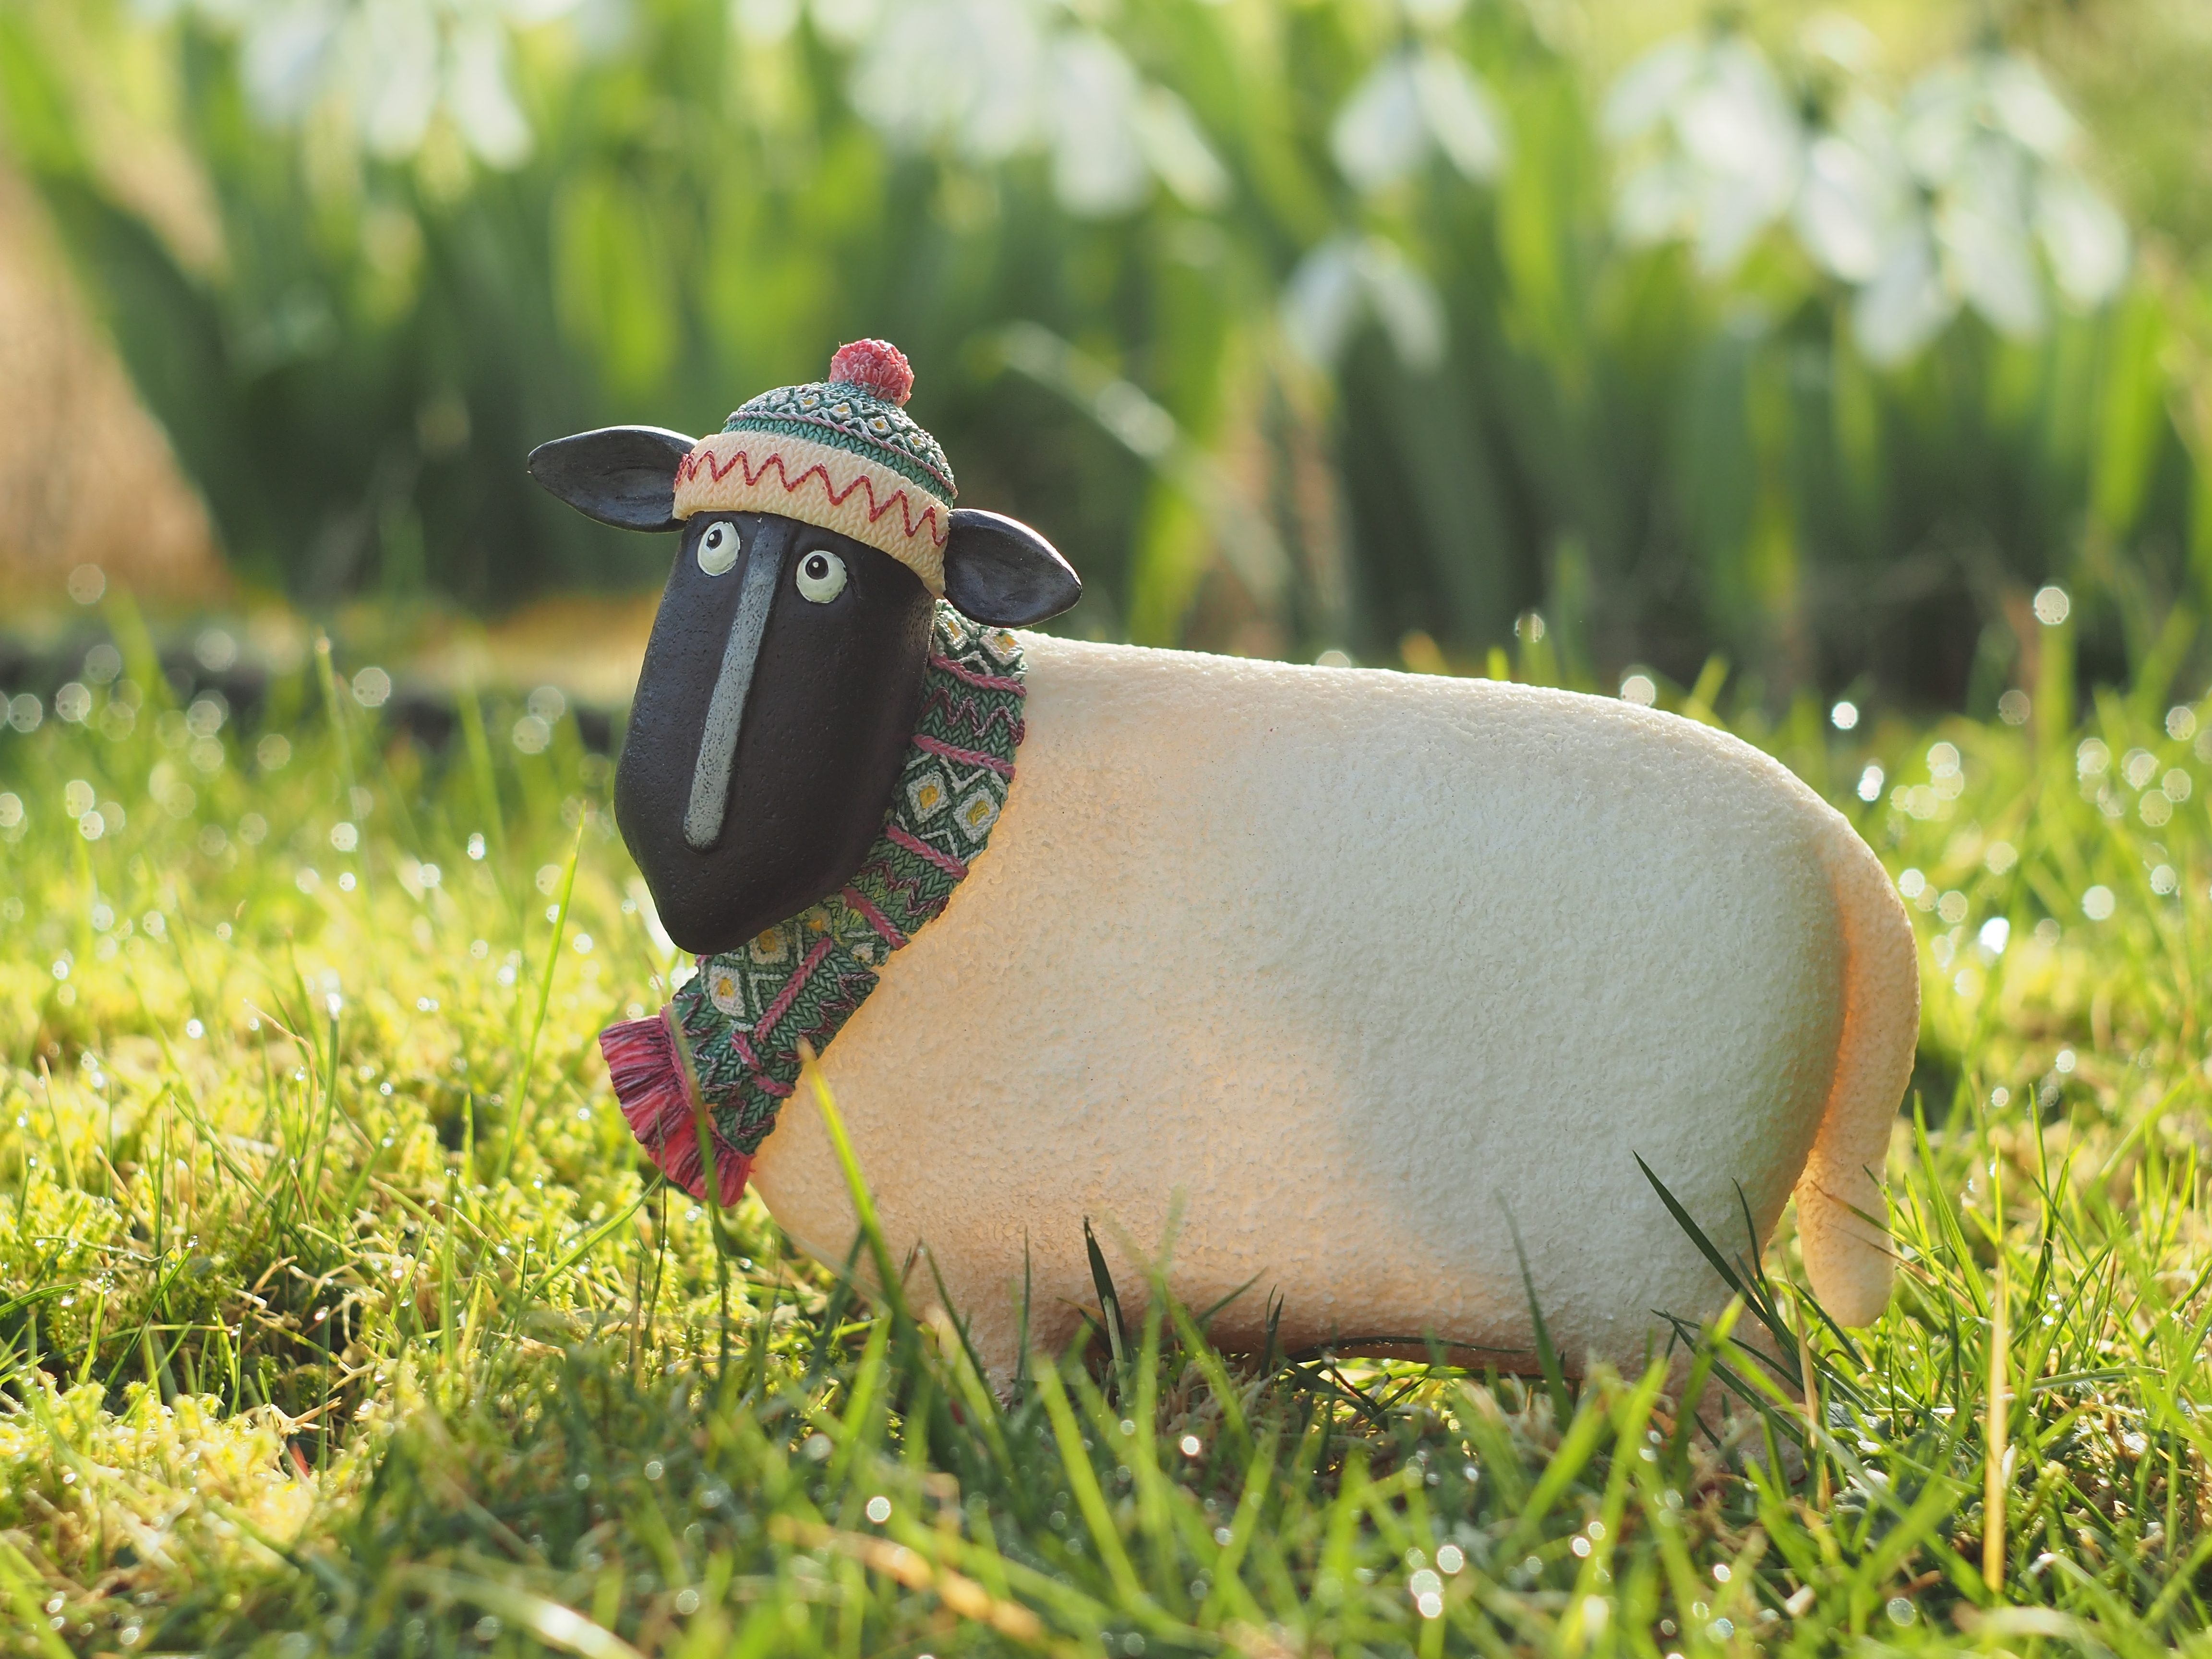
grass, bokeh, lawn, meadow, flower, wildlife, green, sheep, flowers, olympus, helios, helios442, olympusepl5, microfourthirds, olympuspen, epl5, russianlens